Blackout (Lilin)

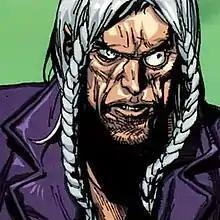
Blackout II. Art by Leinil Francis Yu.

Blackout is a supervillain appearing in American comic books published by Marvel Comics. He is depicted as a half-demon, and is the second character to use The Name, an arcane blessing which bestows vampiric powers.